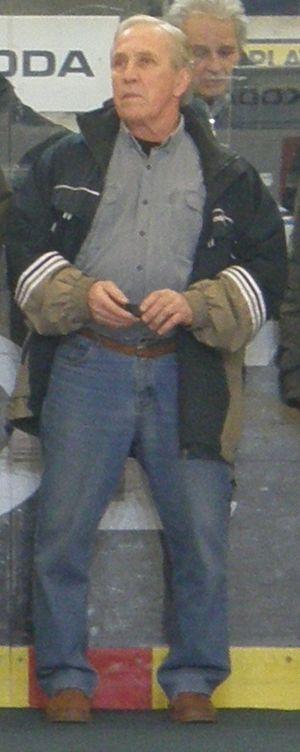
Josef Černý est un joueur professionnel de hockey sur glace tchécoslovaque qui évoluait en position d'ailier gauche.